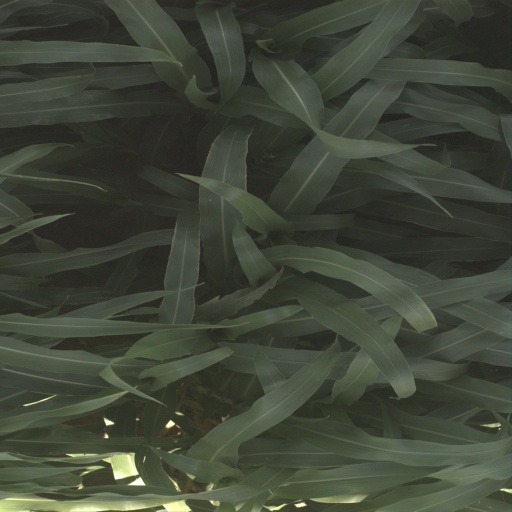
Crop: sorghum